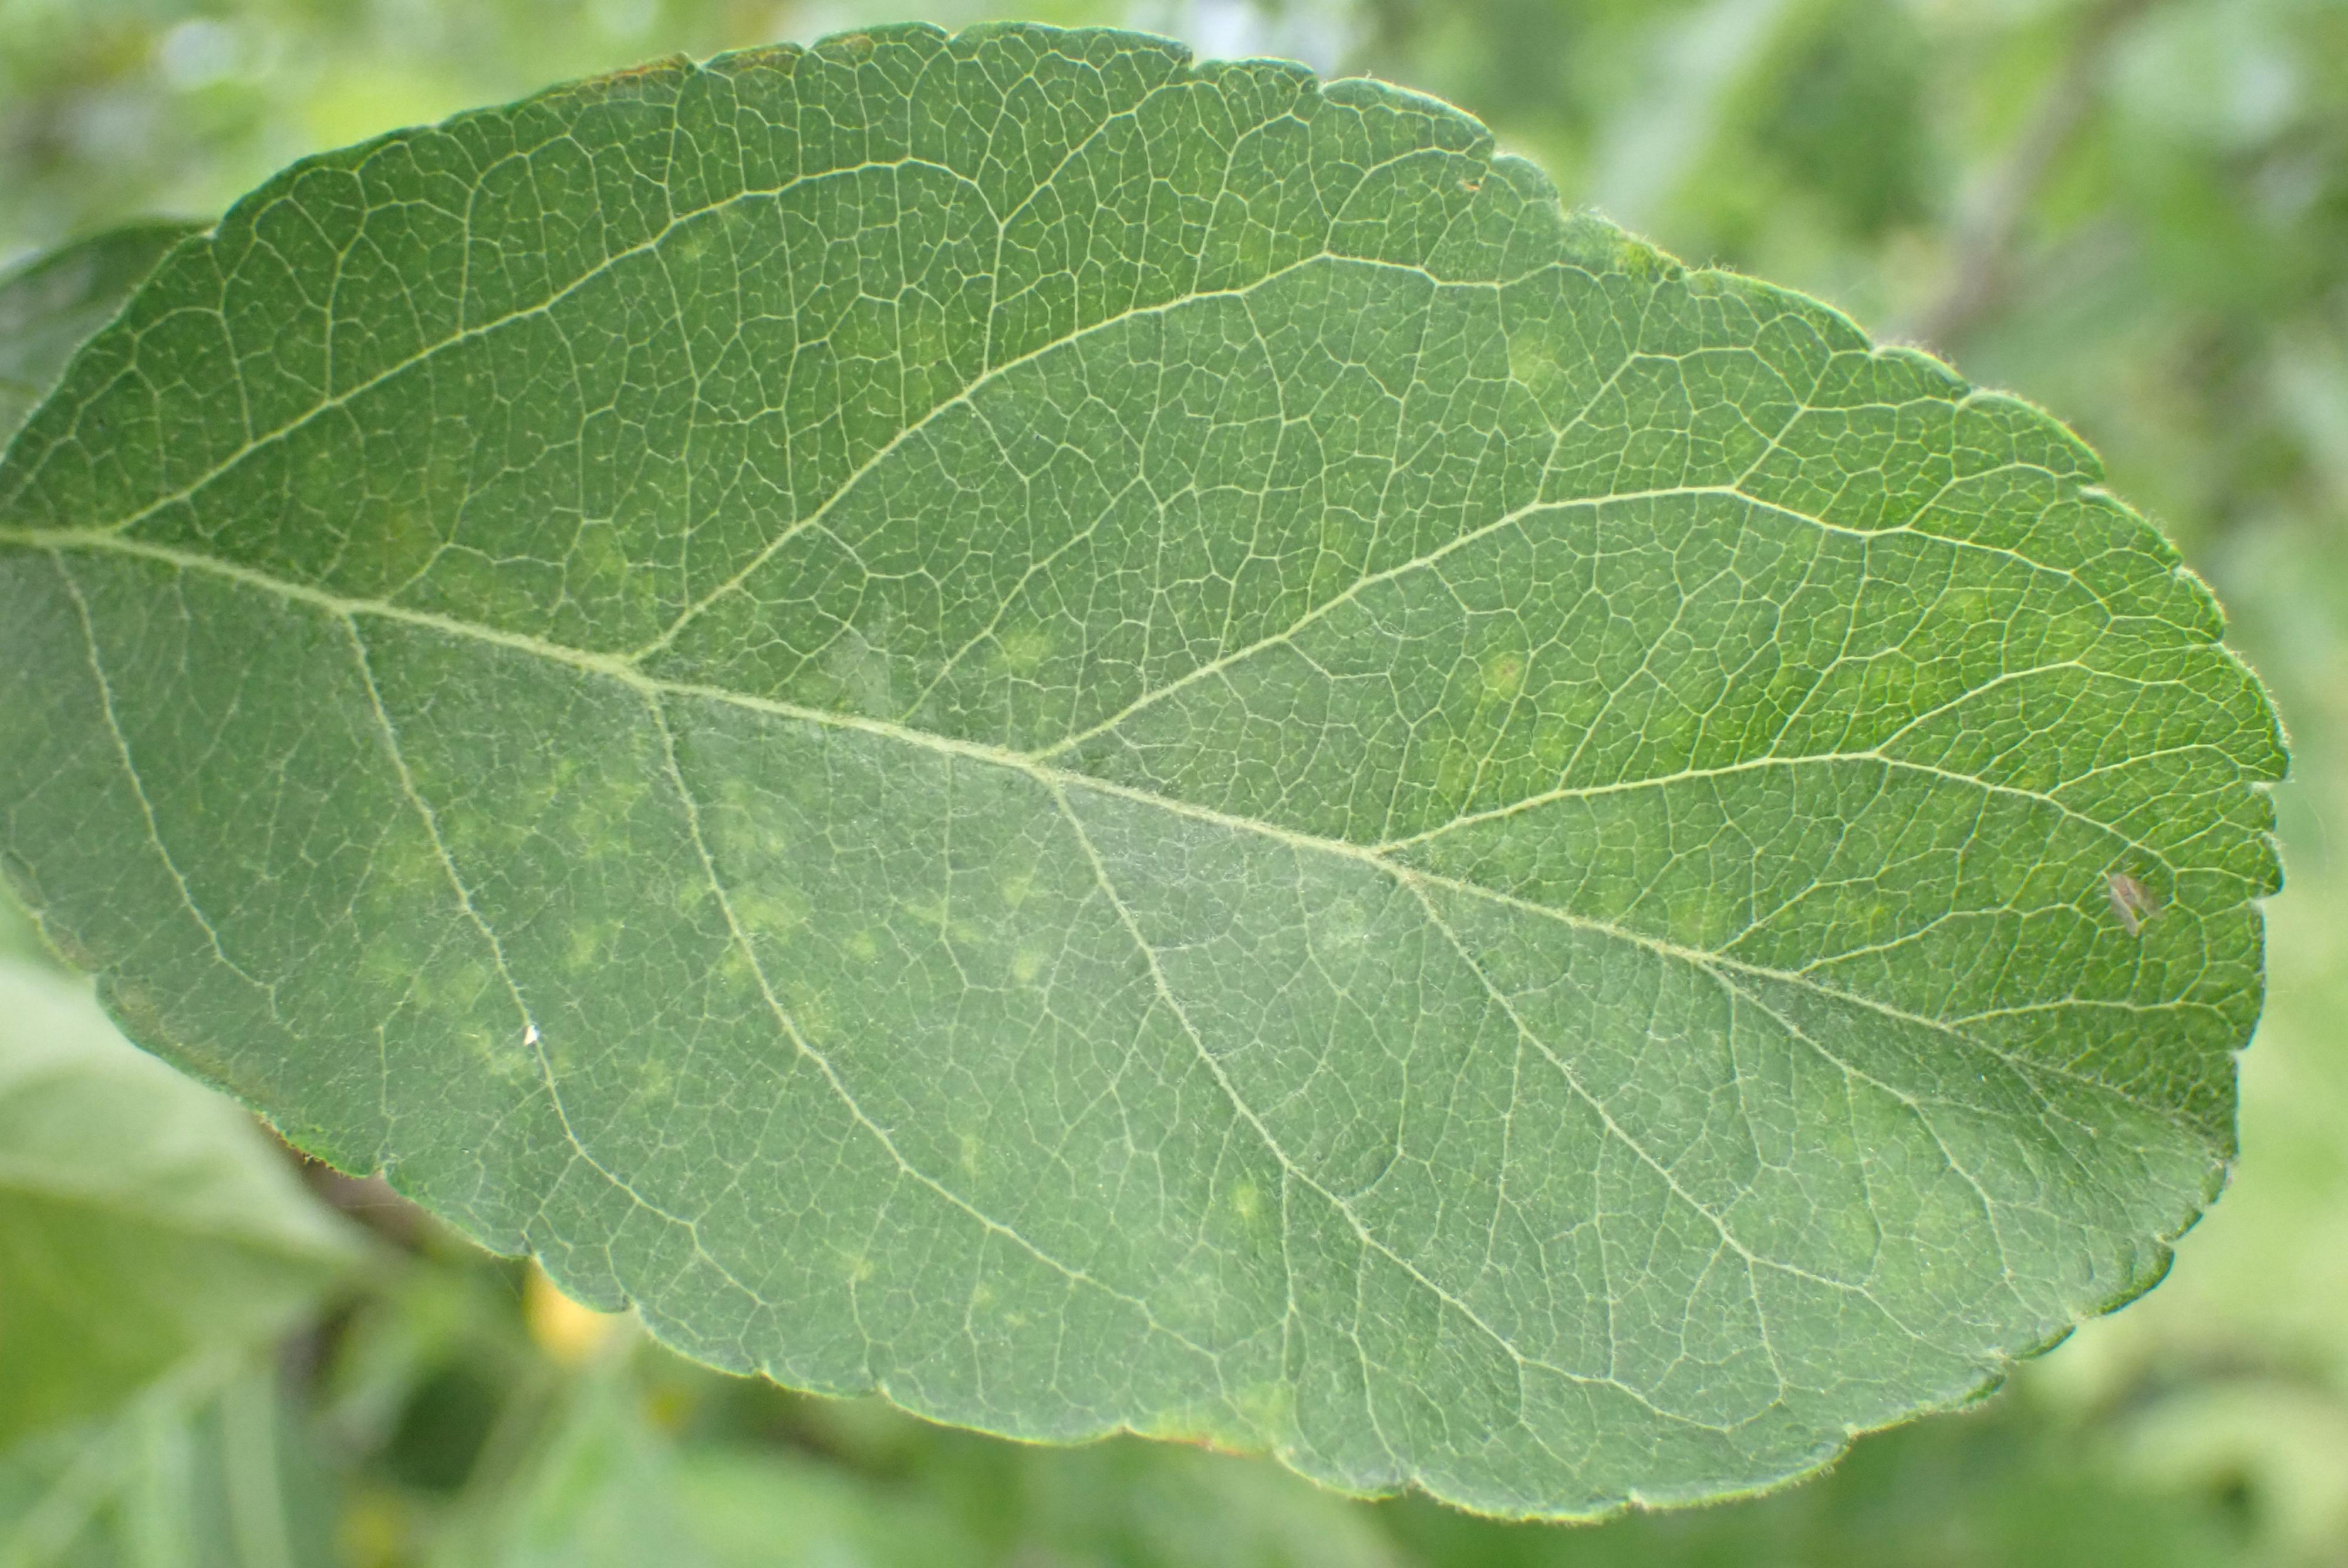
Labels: scab